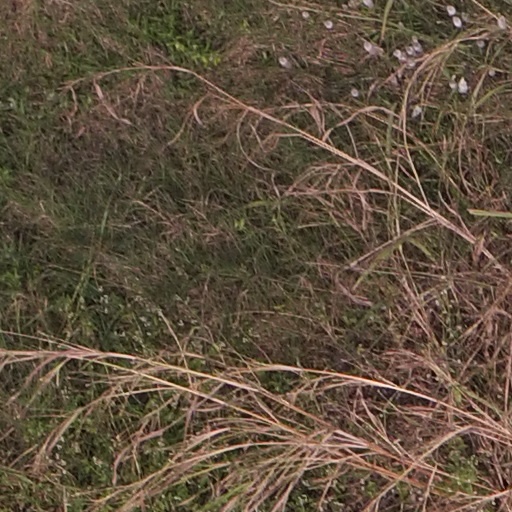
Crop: maize; corn